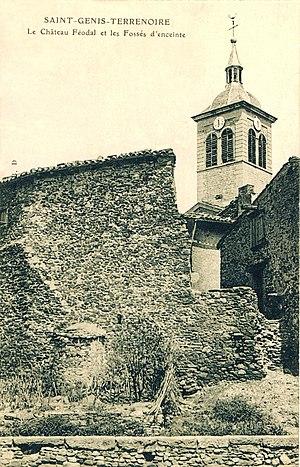
Saint-Genis-Terrenoire ( Loire
Genilac est une commune française, qui appartient au département de la Loire en région Auvergne-Rhône-Alpes.